Immortality (Fringe)

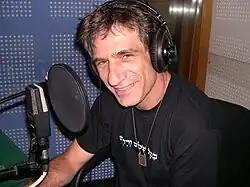
In "Immortality", Alon Aboutboul made his only guest appearance of the series.

In addition to Acevedo, other recurring guest actors included Seth Gabel as Lincoln Lee, Philip Winchester as Frank Stanton, and Ryan McDonald as Brandon Fayette. In his only guest-starring role for the series, Alon Aboutboul appeared as the episode's main villain, Dr. Armand Silva. Former "Twin Peaks" star Joan Chen made an appearance as Reiko, Walternate's lover.